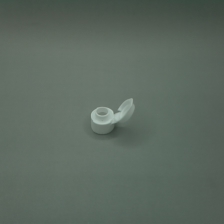
Color: white/transparent
Cap type: flip-top cap